Estanislau Basora

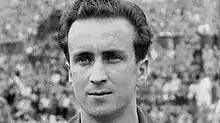

Estanislau Basora Brunet (also Estanislao; 18 November 1926 – 16 March 2012) was a Spanish footballer who played as a winger or striker.